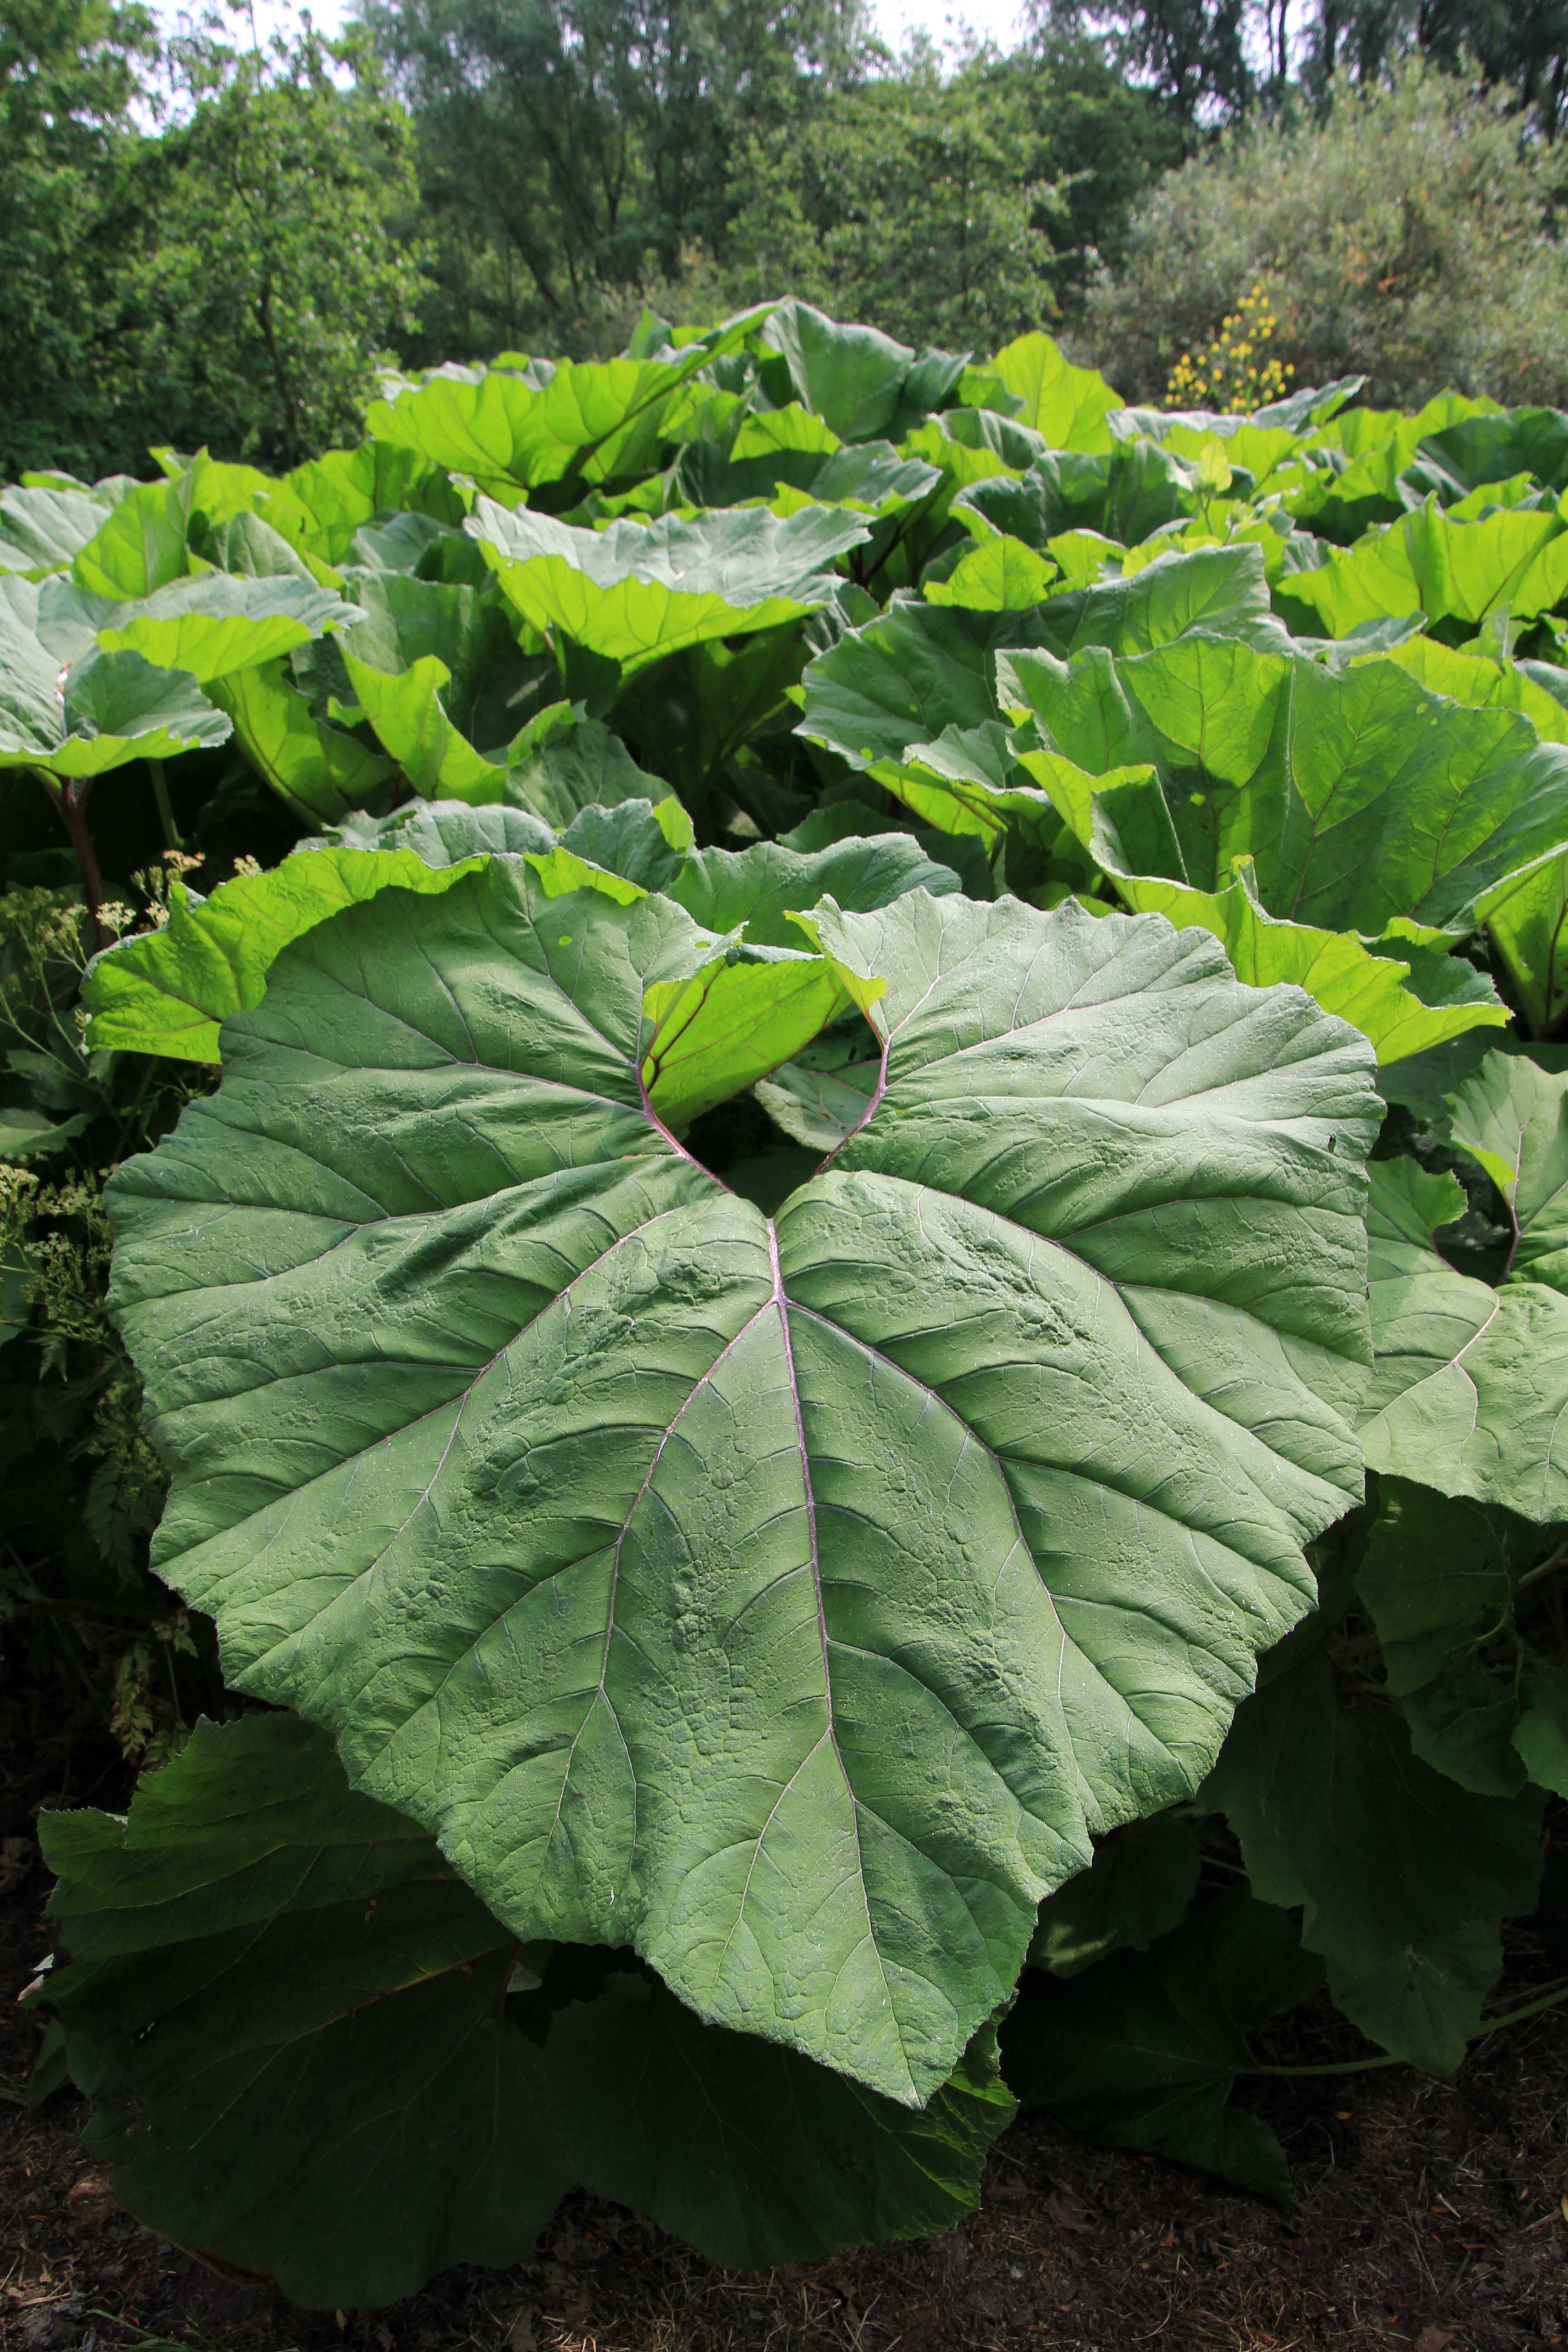
nature, plant, leaf, flower, food, green, produce, vegetable, botany, agriculture, garden, flora, arum, foliage plant, flowering plant, acanthus, large leaves, butterbur, acanthus plant, annual plant, land plant, xanthosoma